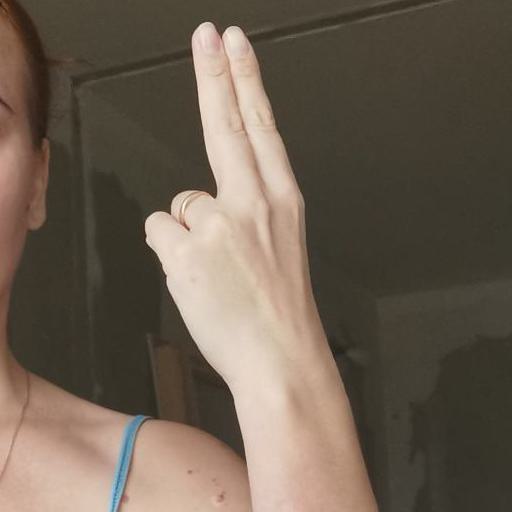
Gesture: two_up_inverted